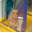
Label: hamster